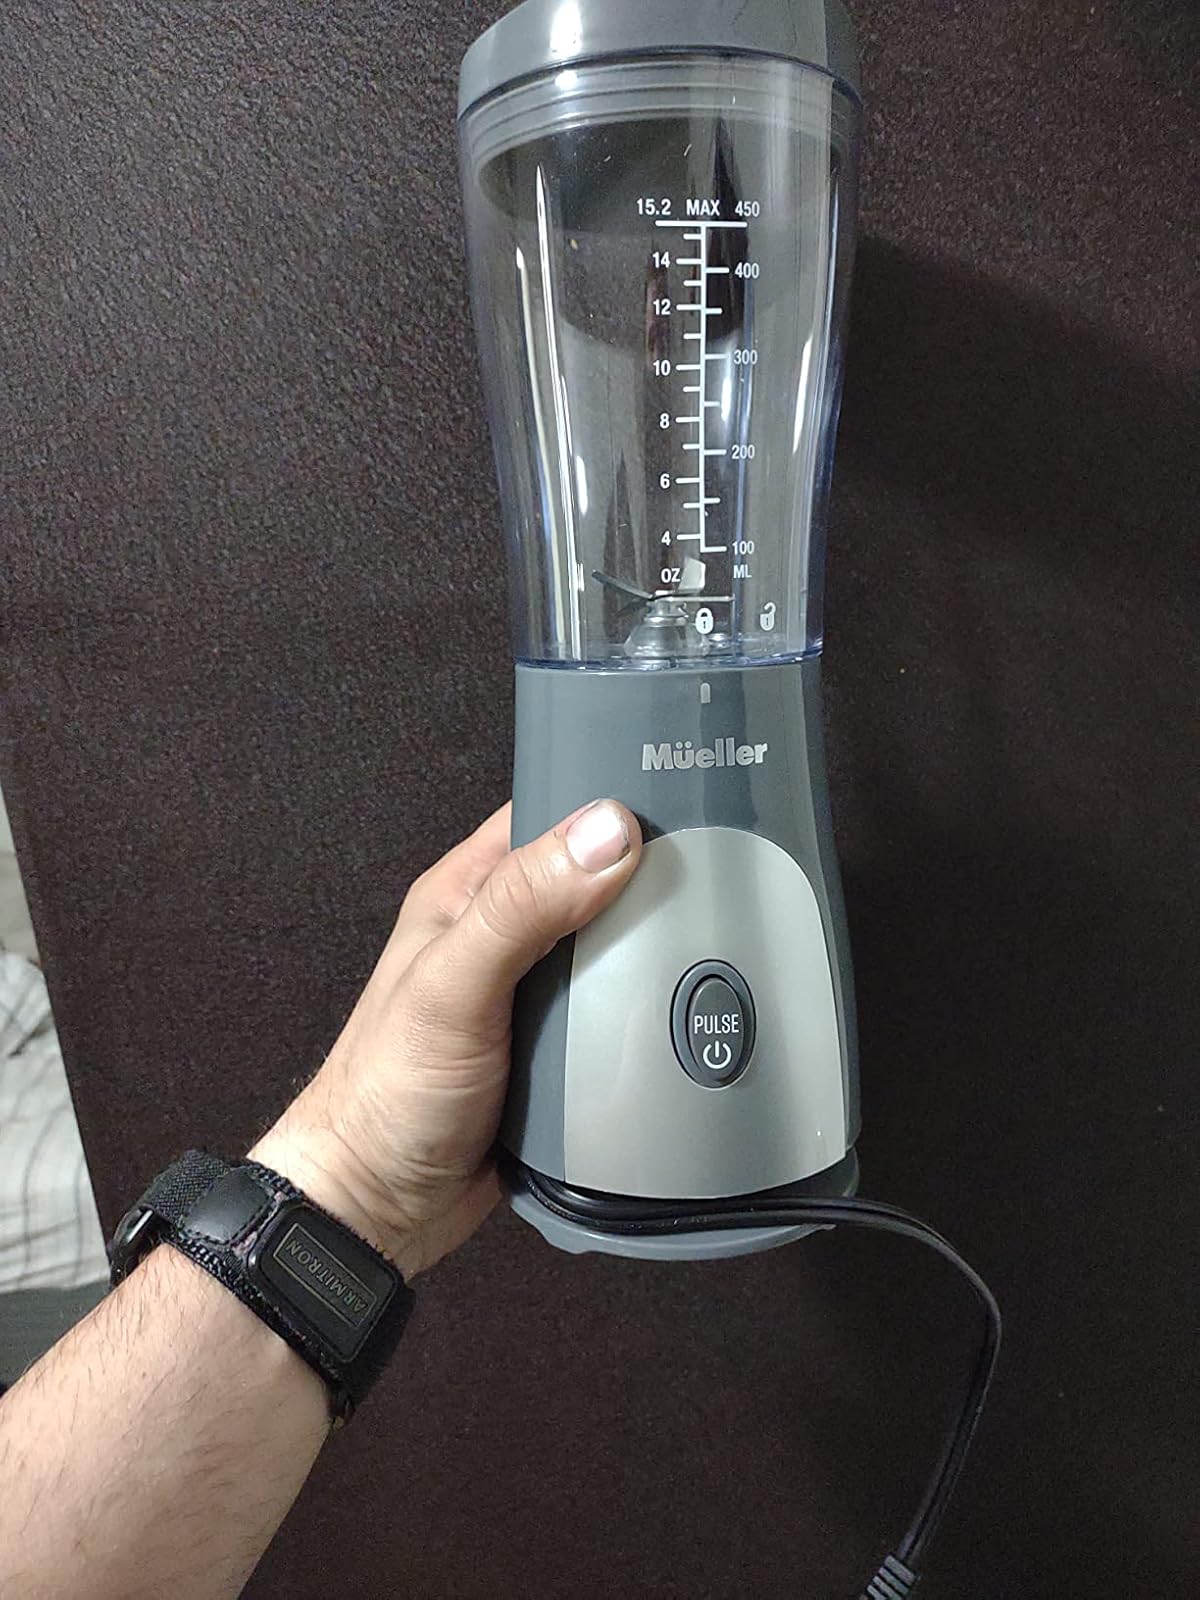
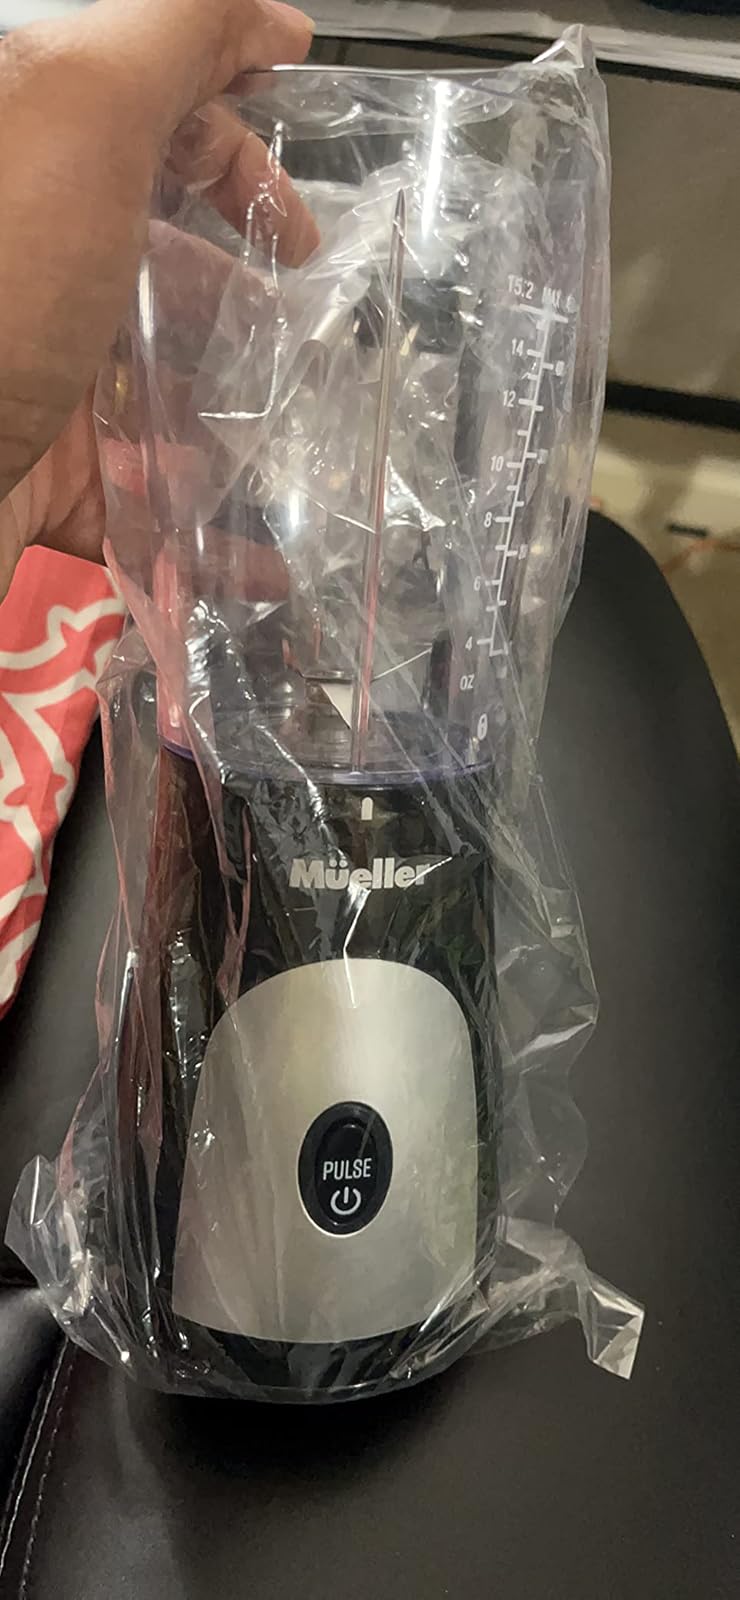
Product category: items_blender
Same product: yes